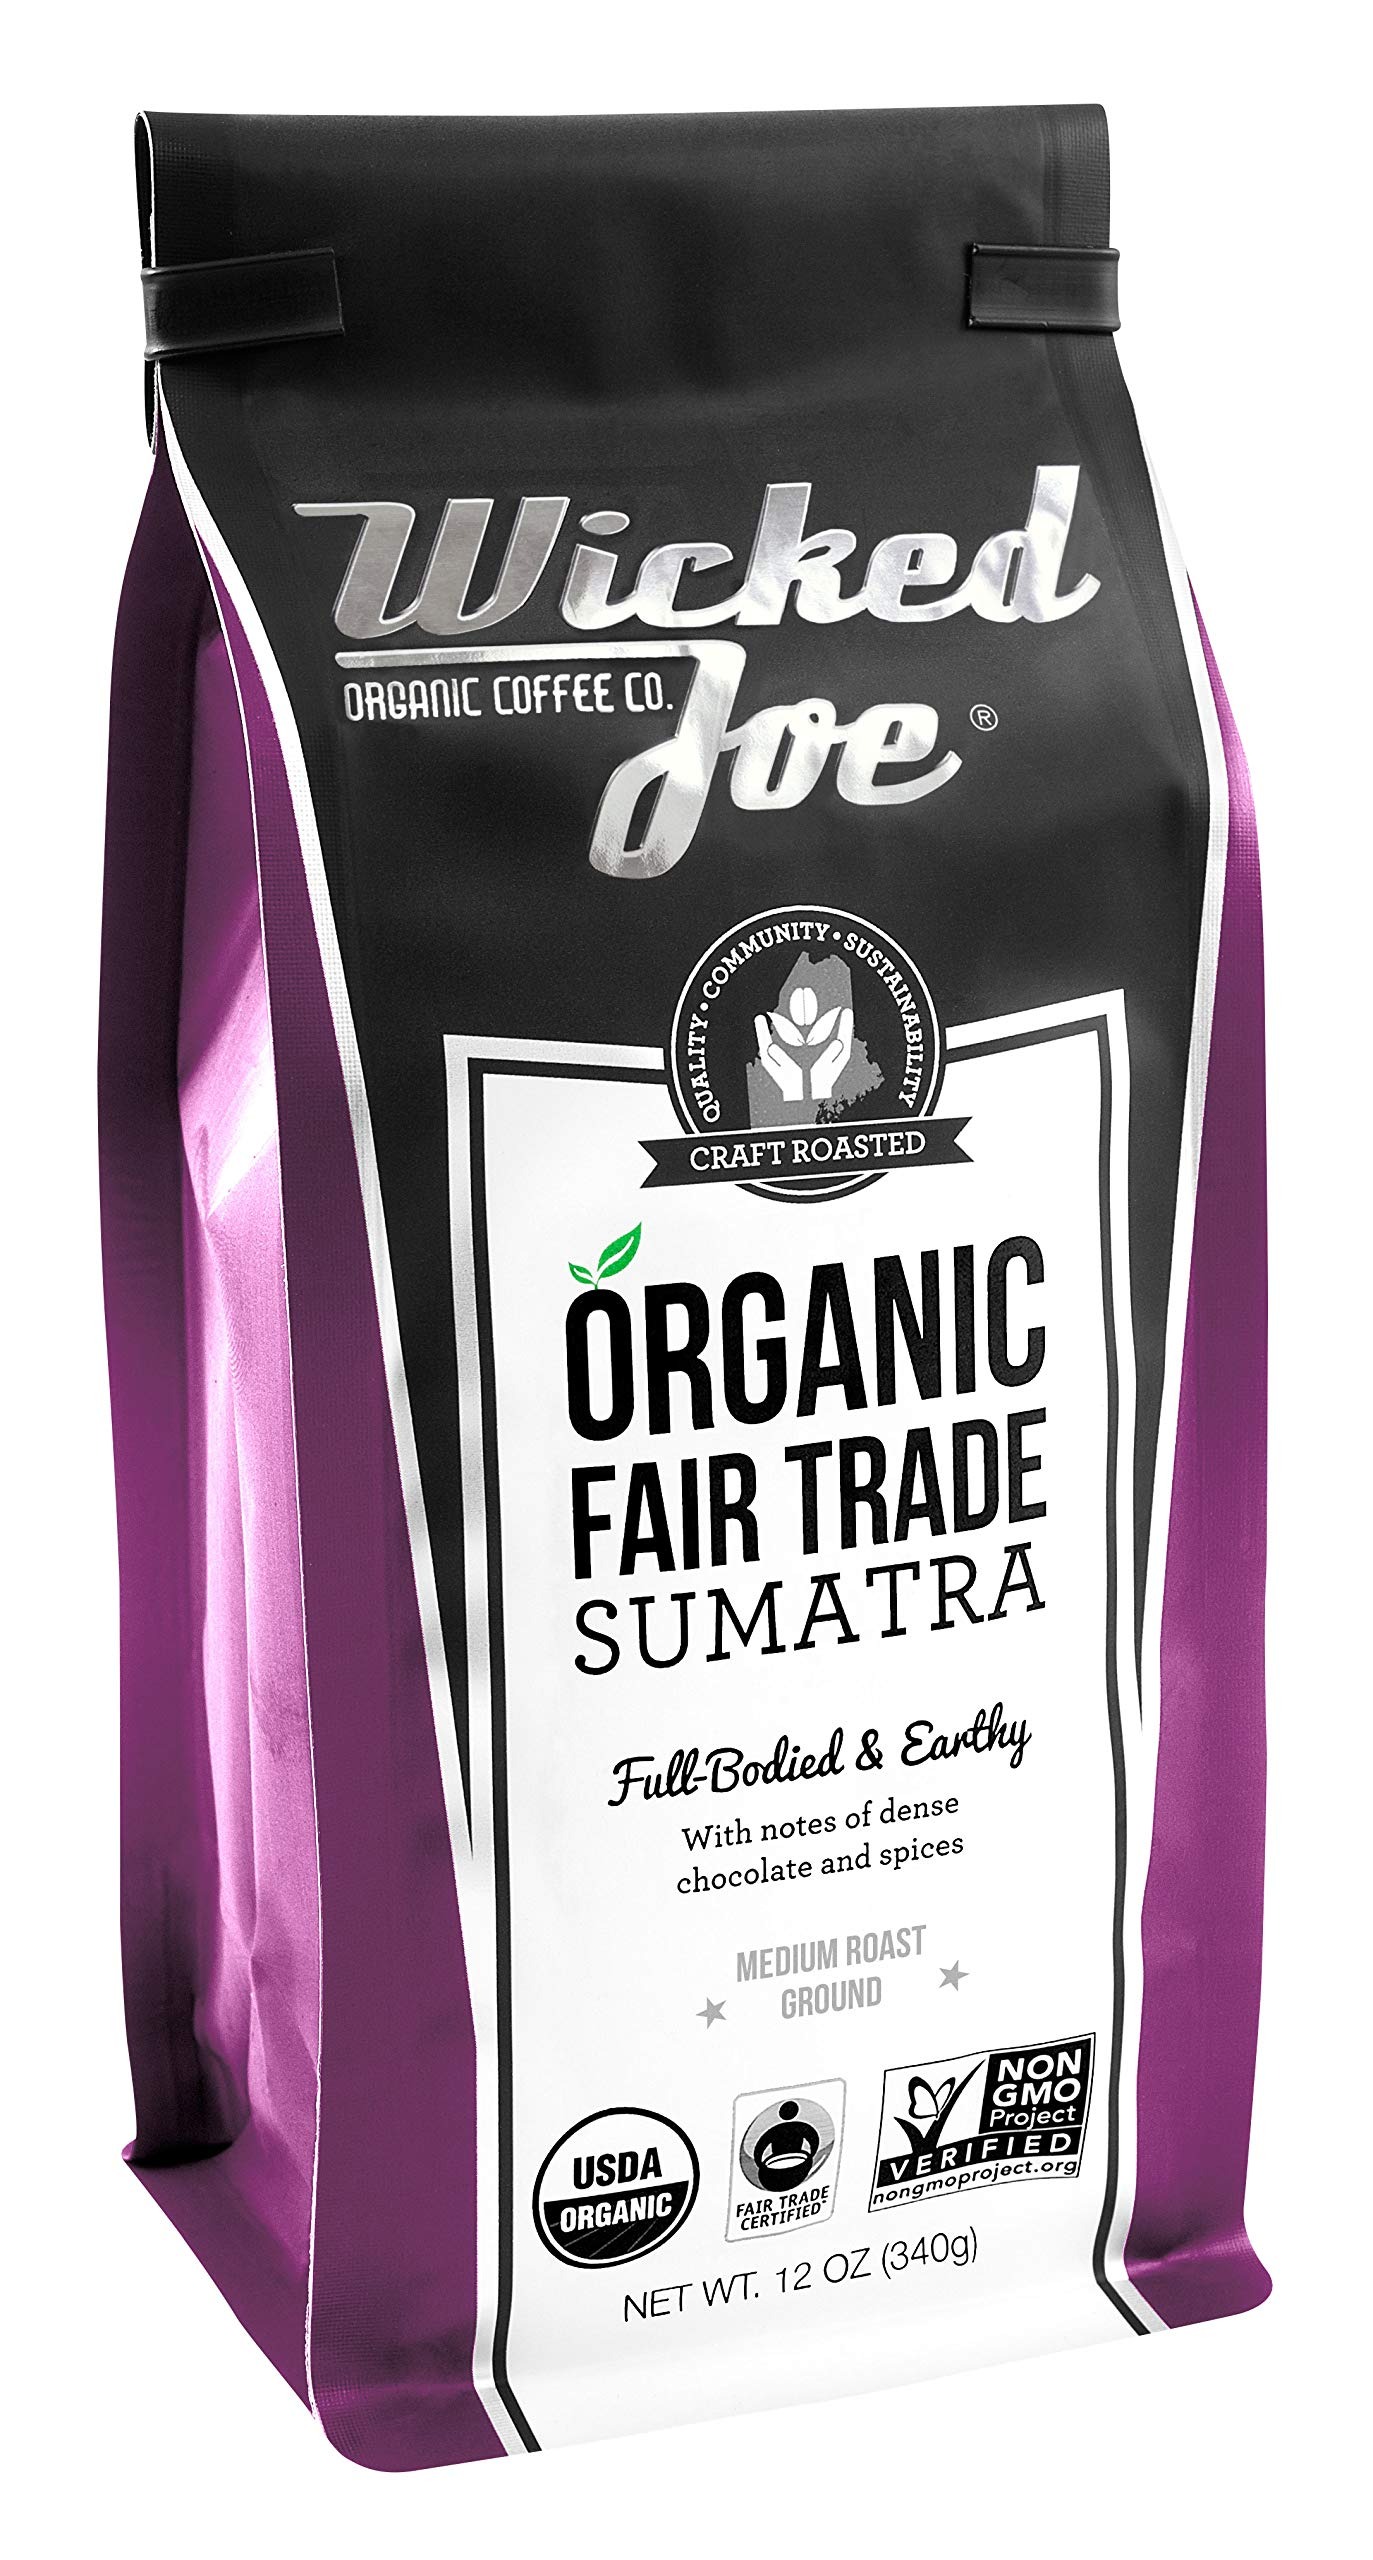
Item Name: Wicked Joe Coffee Sumatra Ground, 12 oz
Bullet Point 1: Medium roast, ground coffee
Bullet Point 2: Full-bodied and earthly
Bullet Point 3: Notes of dense chocolate and spices
Bullet Point 4: Organic and Fair Trade
Bullet Point 5: Craft roasted, premium beans
Value: 12.0
Unit: Ounce

Price: 15.06